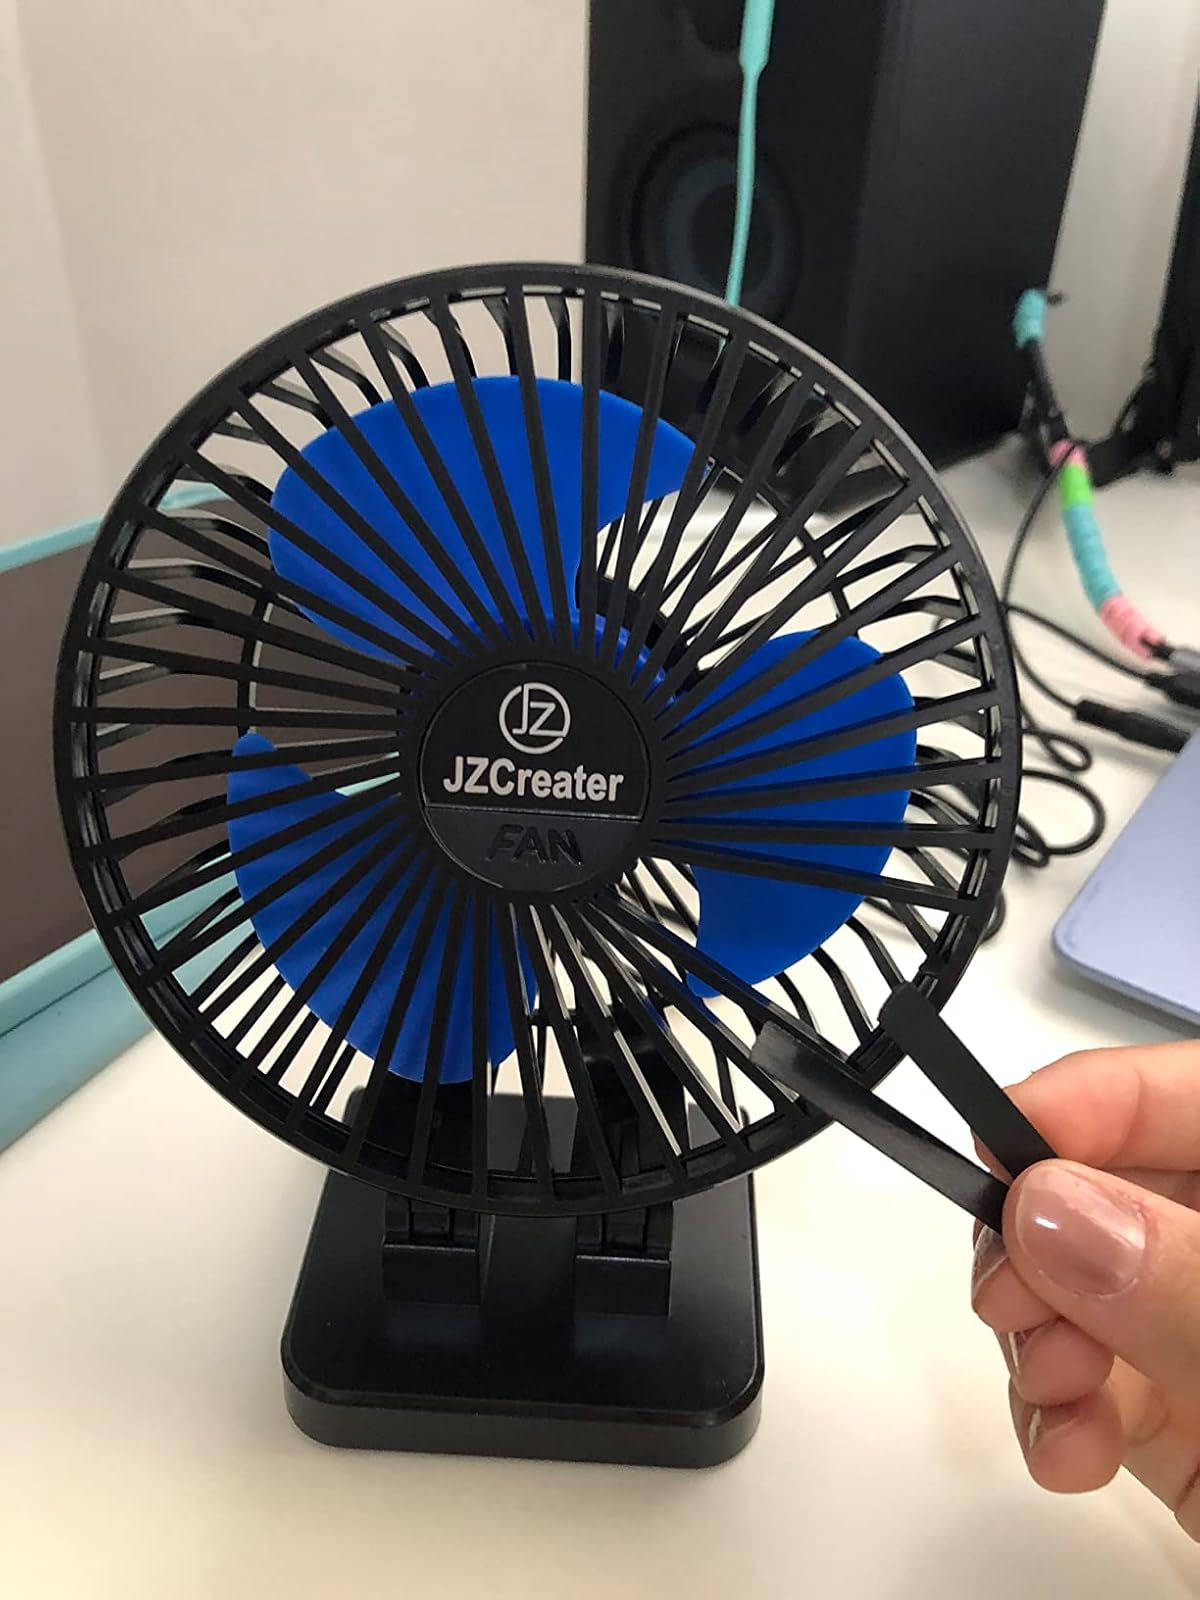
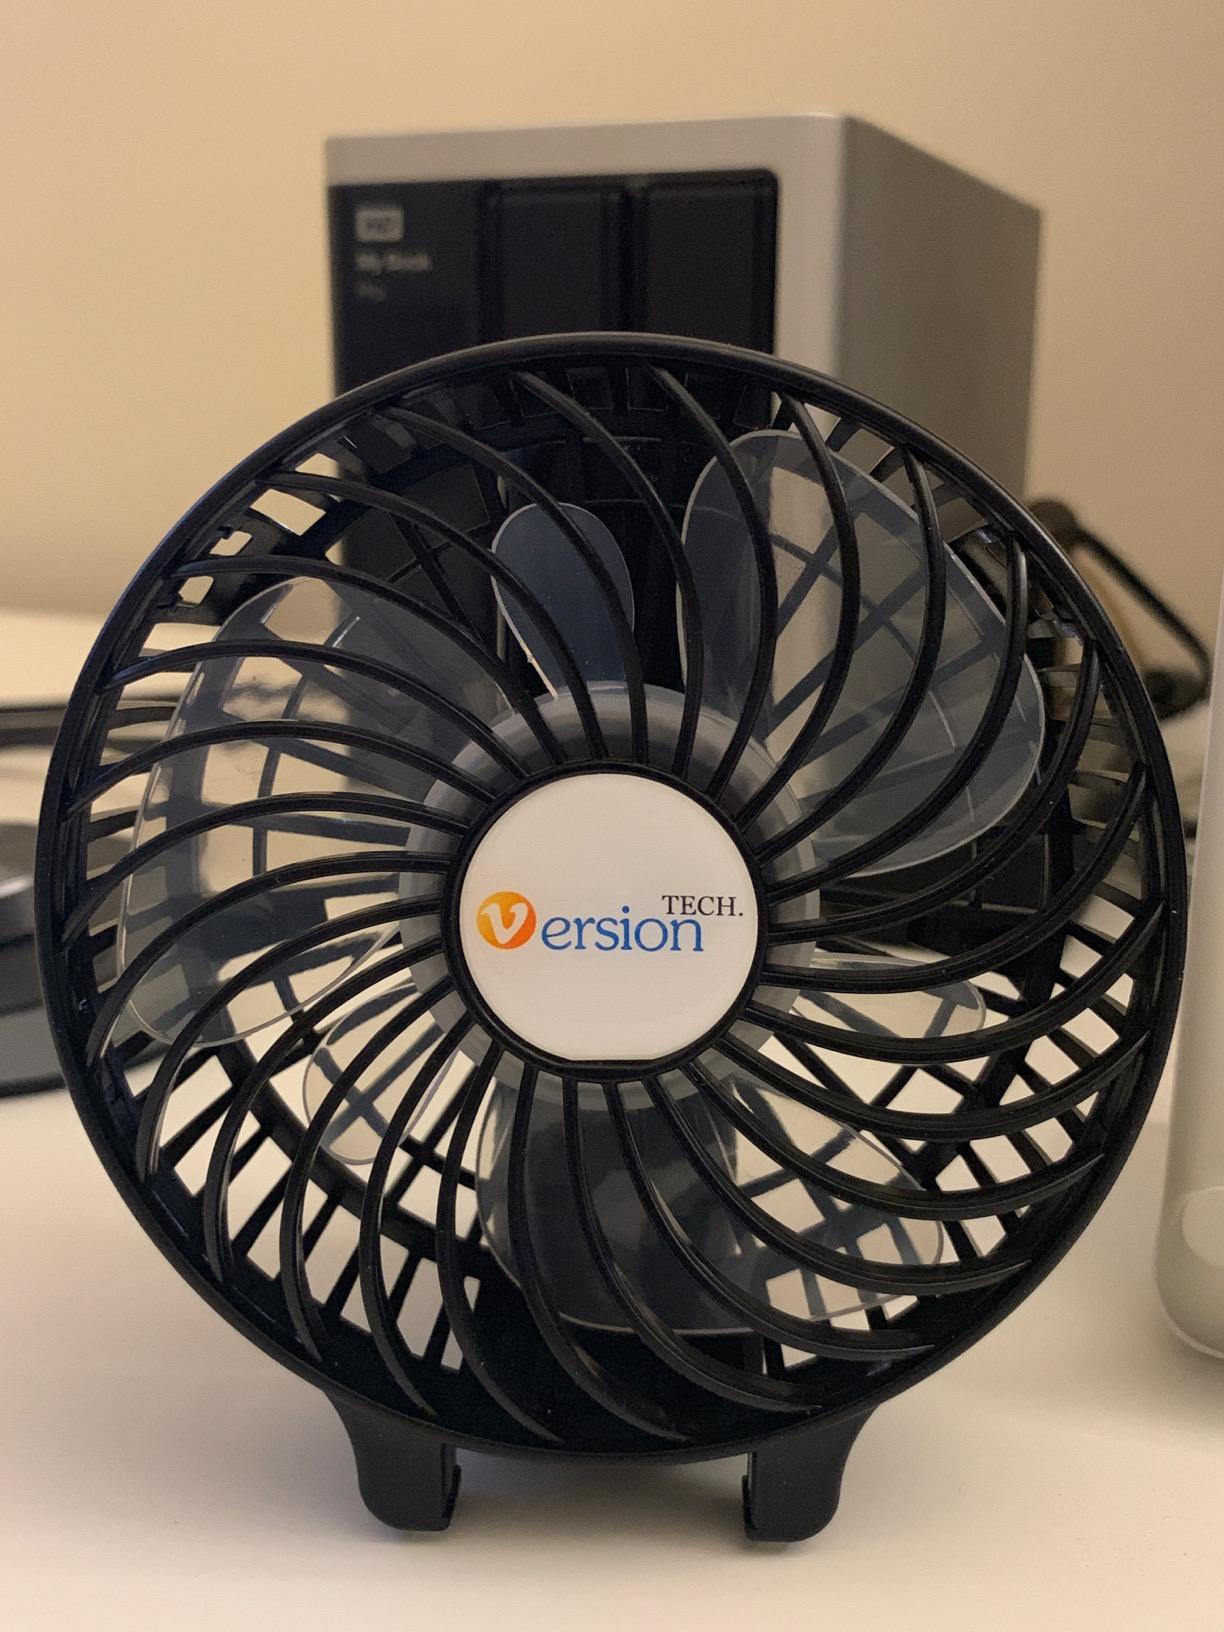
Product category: fan
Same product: no